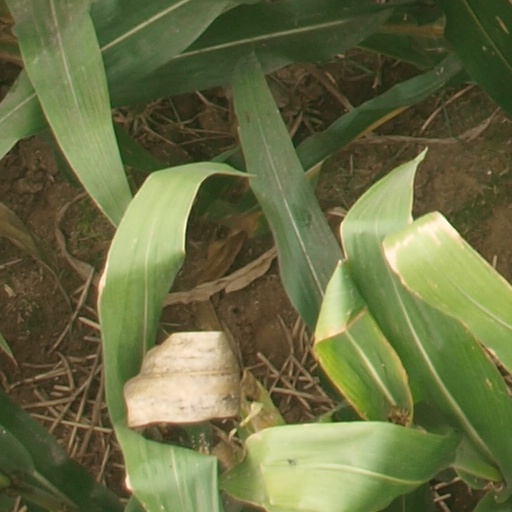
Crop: maize; corn